Atlantic salmon

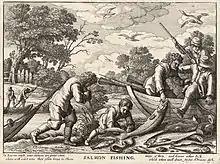
Seine fishing for salmon – Wenzel Hollar, 1607–1677

Atlantic salmon breed in the rivers of Western Europe from northern Portugal north to Norway, Iceland, and Greenland, and the east coast of North America from Connecticut in the United States north to northern Labrador and Arctic Canada.